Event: Nepal Earthquake
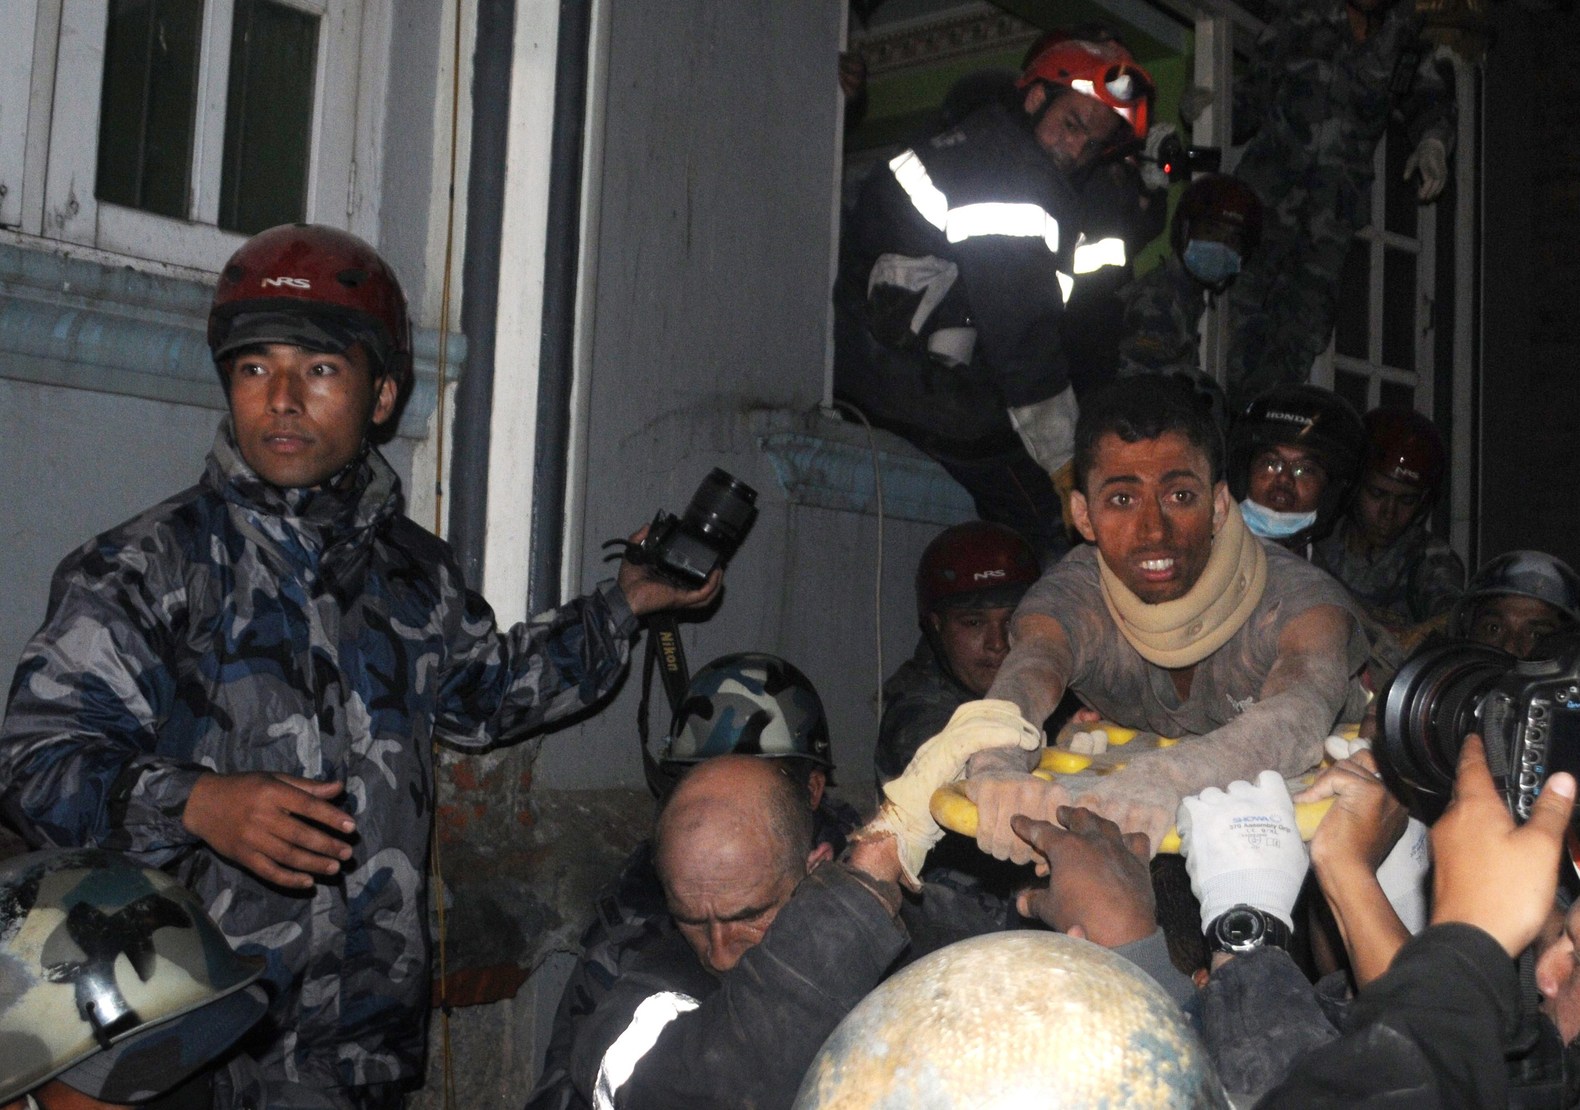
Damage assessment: no_damage